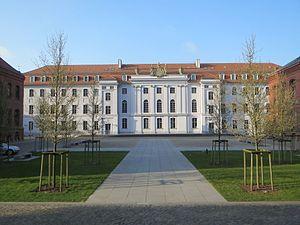
L'université de Greifswald est située à la ville hanséatique de Greifswald dans le Land de Mecklembourg-Poméranie-Occidentale en Allemagne.